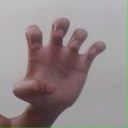
अक्षर: झ